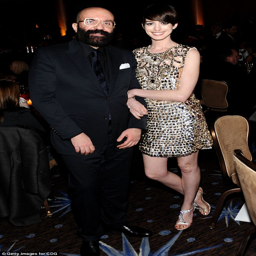
supportive : inside the event person posed with costume designer